Geoglyph

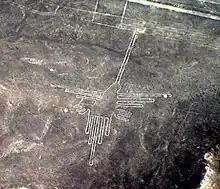
The Nazca Lines in Peru. This photograph shows a depiction of a hummingbird

Since the 1970s, numerous geoglyphs have been discovered on deforested land in the Amazon rainforest, Brazil, leading to claims about Pre-Columbian civilizations. Ondemar Dias is accredited with first discovering the geoglyphs in 1977 and Alceu Ranzi with furthering their discovery after flying over Acre.